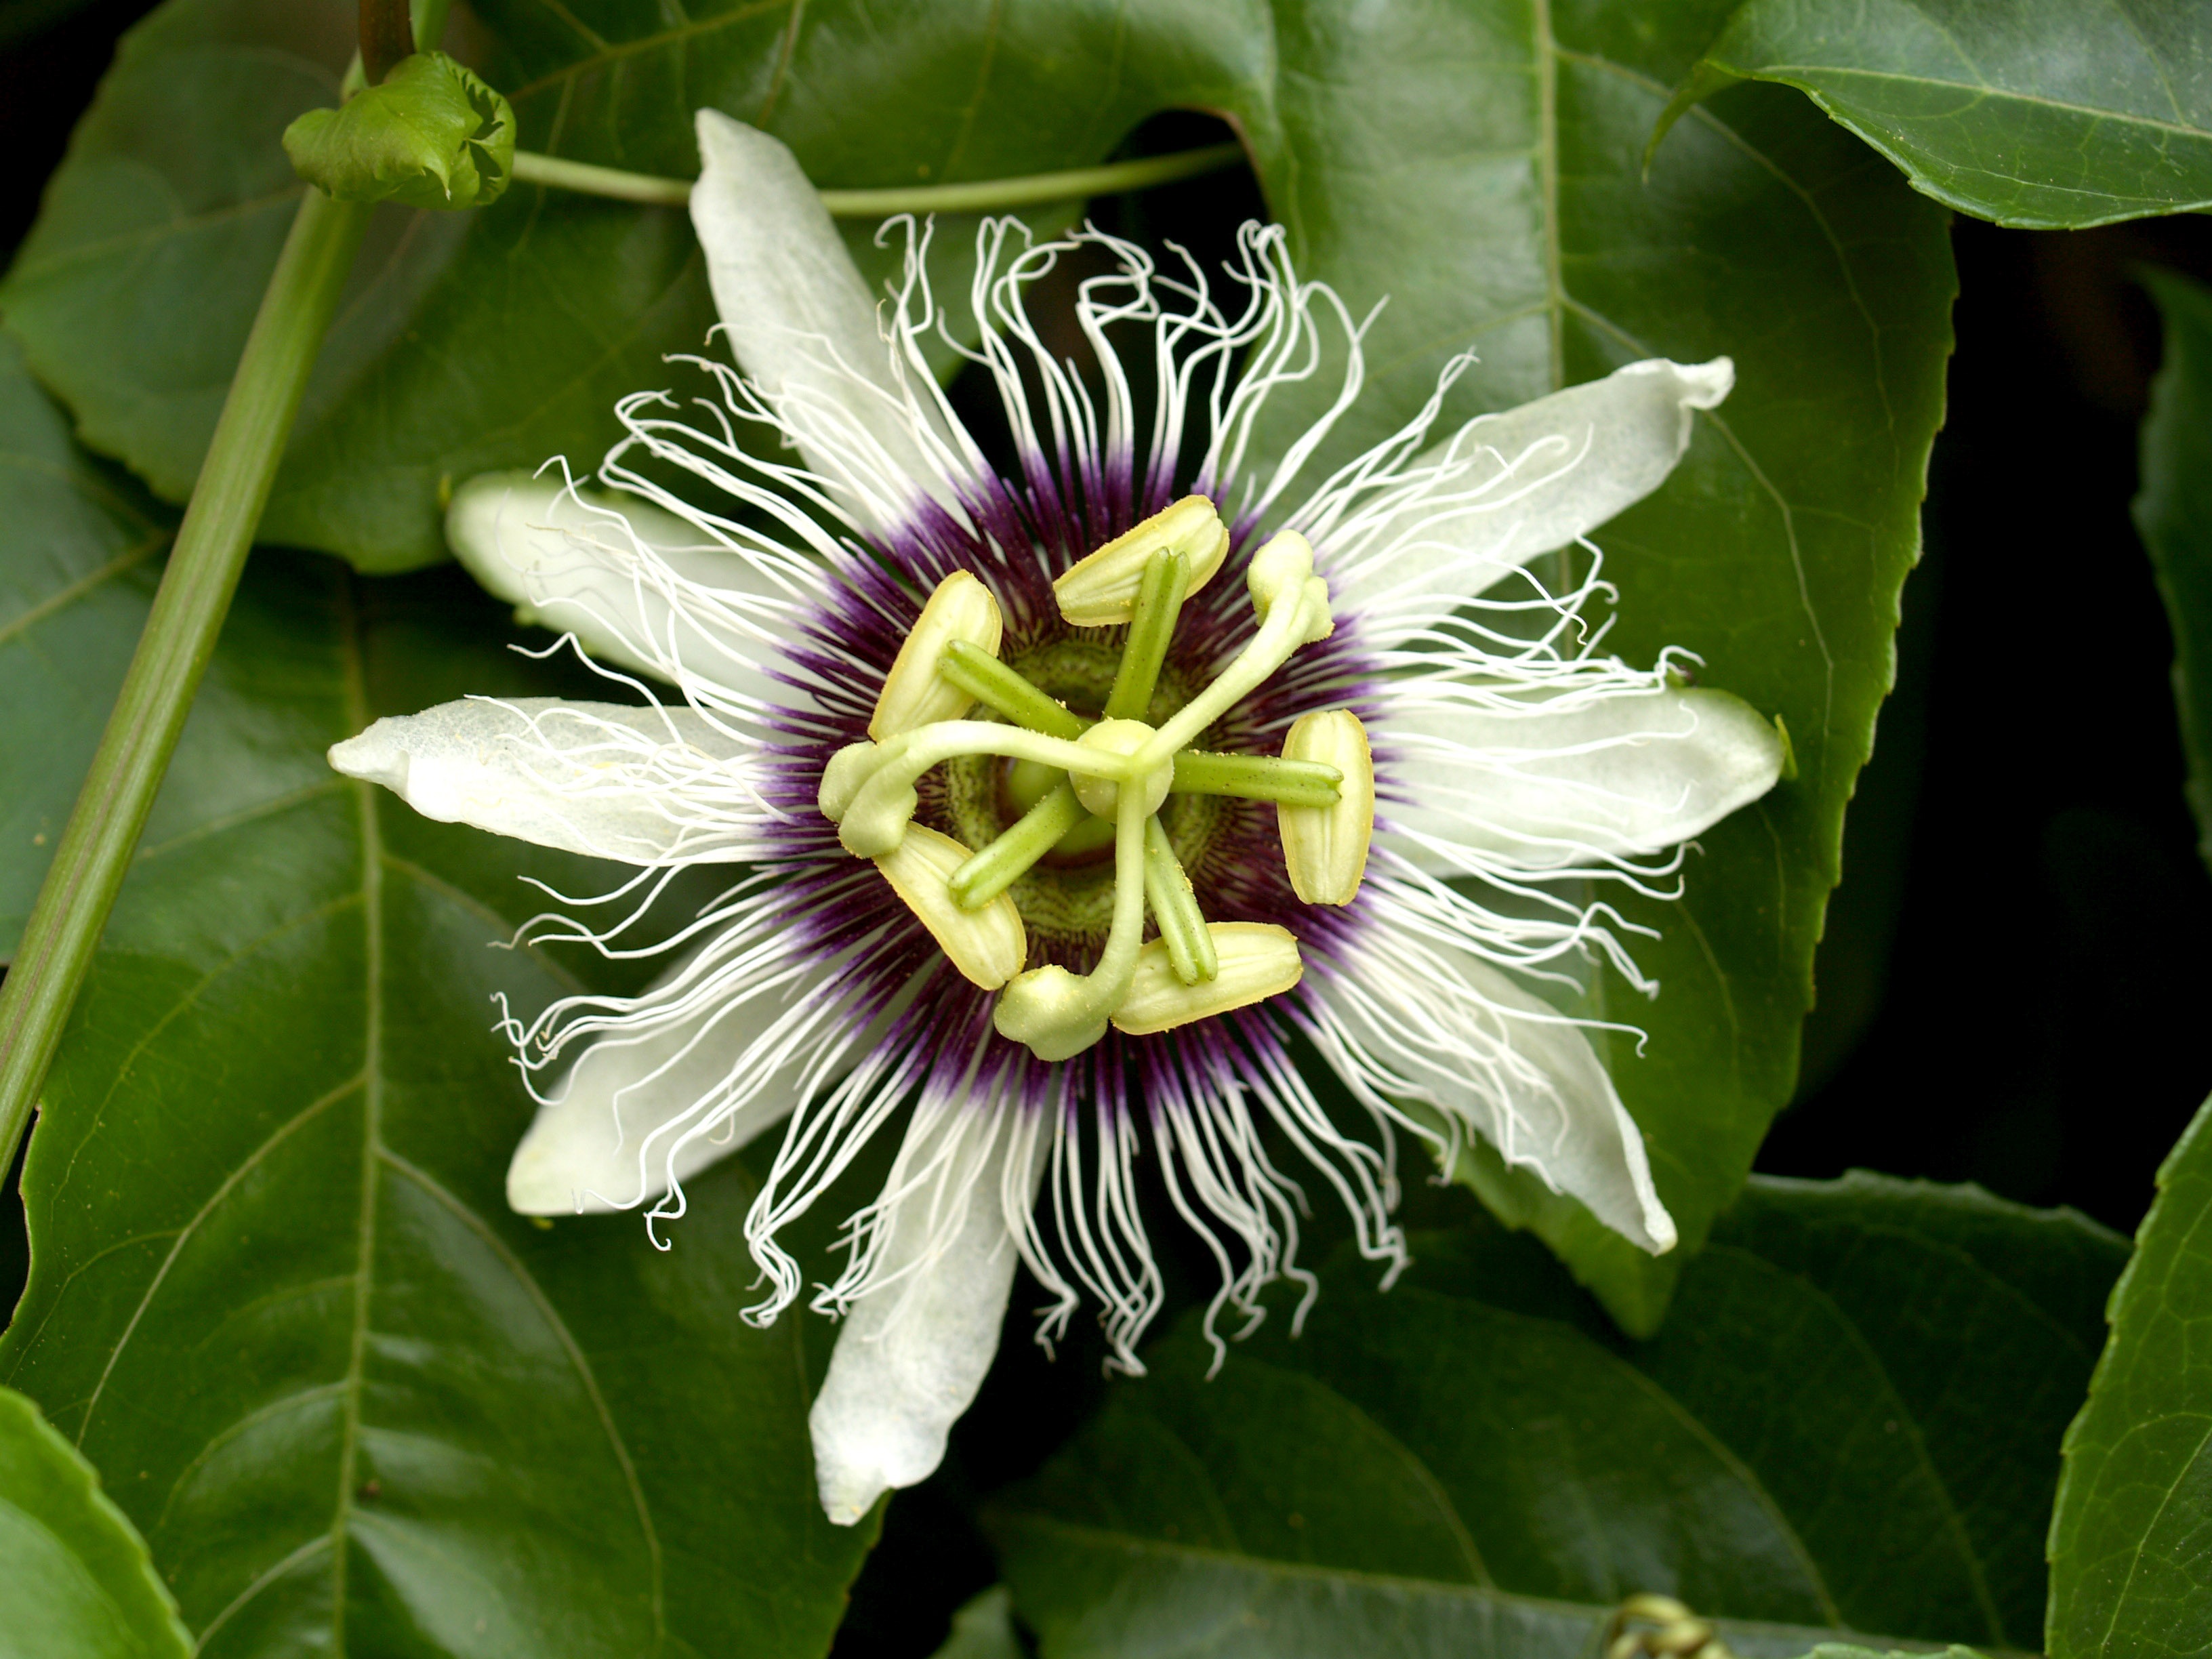
nature, forest, blossom, plant, vine, fruit, leaf, flower, purple, petal, pollen, pollination, green, tropical, botany, garden, medicine, flora, health, wildflower, close up, stamen, head, endangered, beauty, passion, creeper, species, passion flower, passiflora, eruption, macro photography, flowering plant, fragility, thriving, land plant, passion flower family, purple passionflower, giant granadilla